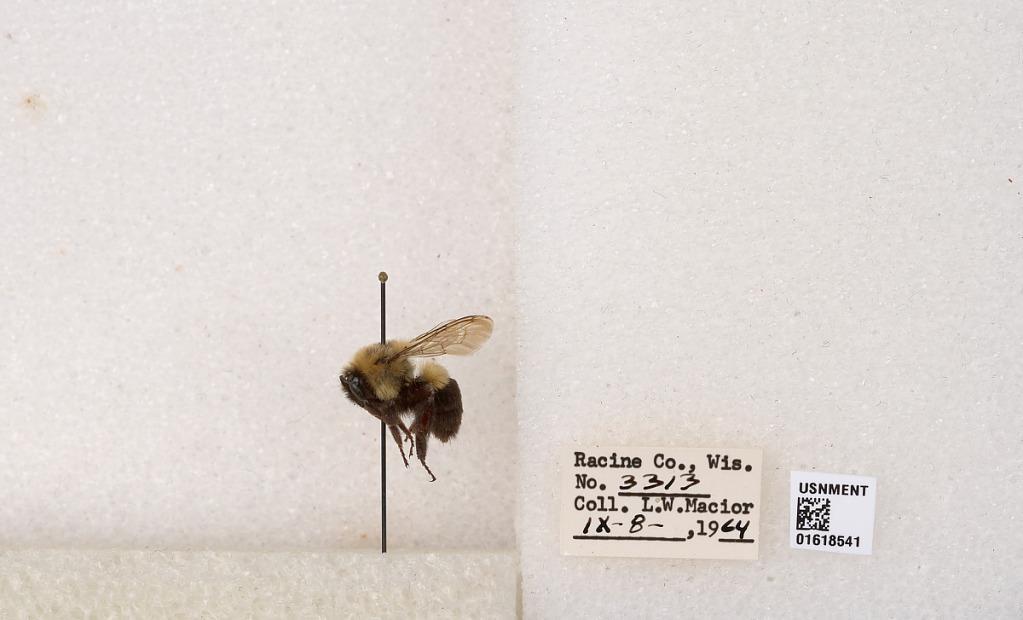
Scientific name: Bombus impatiens Cresson
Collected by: L. Macior
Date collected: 1964-9-8
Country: United States
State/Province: Wisconsin
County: Racine
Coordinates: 42.7299, -87.8123